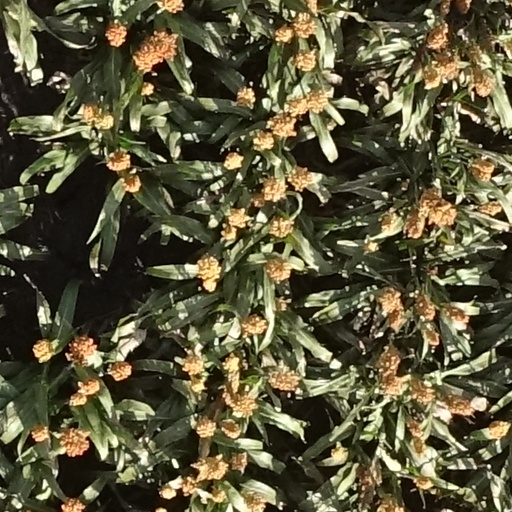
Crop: sorghum